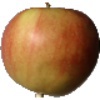
Label: Apple Red 2